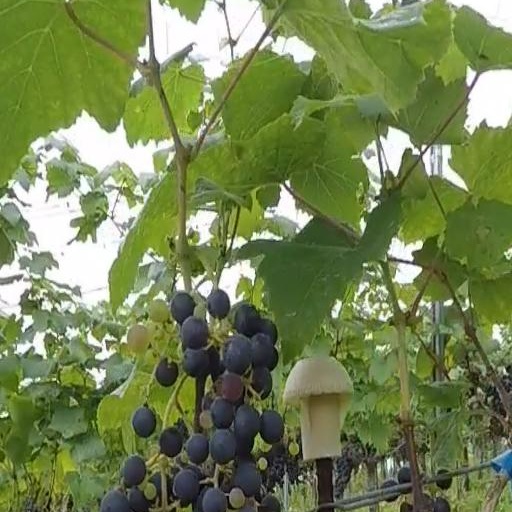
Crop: grape